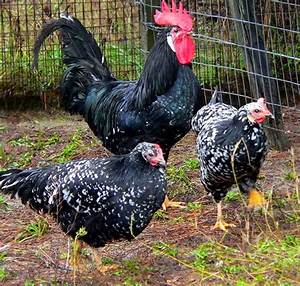
Label: gallina